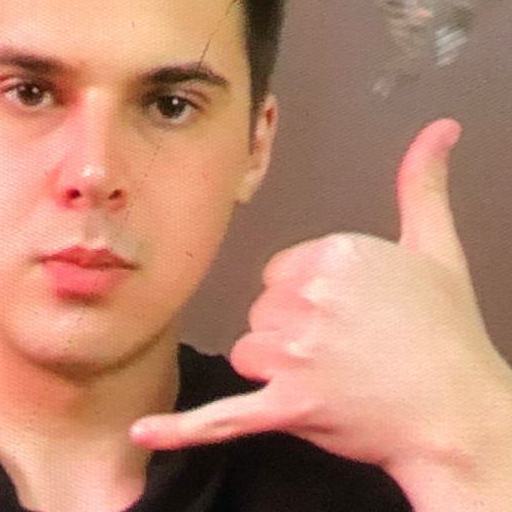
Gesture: call